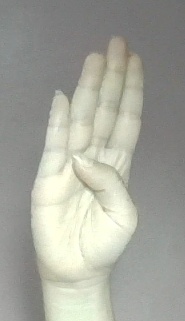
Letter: kaaf